Billy Arnold (bandleader)

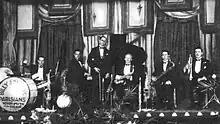
Billy Arnold and his Parisians, mid 1920s

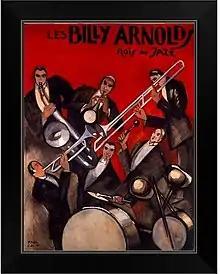

The composer Darius Milhaud heard the band in London, and encouraged Arnold to go to Paris, where he introduced him in avant garde music circles. The French pianist and composer Jean Wiener gave a concert in which he paired Arnold band with a mechanical piano playing Stravinsky's "Rite of Spring." Milhaud mentioned him in a 1924 article, "the Jazz Band and Negro Music," in the "Living Age". Milhaud wrote: